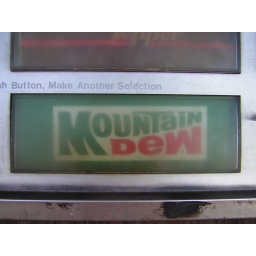
Old drink machine at the office of a storage facility in Pendleton, South Caorlina.